Kostis Maraveyas

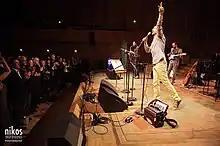
Maraveyas performing in Berlin at Prix Europa 2010

In 2010 Maraveyas performed during the opening night of Prix Europa organized by RBB in the Großen Sendesaal of RBB in Berlin, the biggest annual European trimedial festival and competition. The concert was broadcast live in most European countries (ZDF, Arte, Radio France, France Télévisions, MTV, NTR, NRK, ERT, RTÉ, ORF, RBB, Radio Russia etc.). The song "Rue Madame" was premiered during that concert and a competition was launched for the video shoot, in collaboration with Dailymotion. It was the first worldwide director competition by a Greek artist.